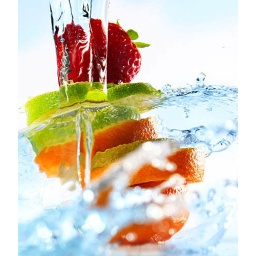
water splashing over sliced fruits